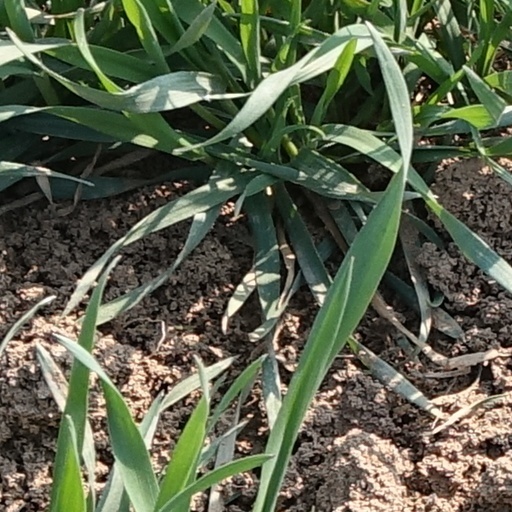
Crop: wheat